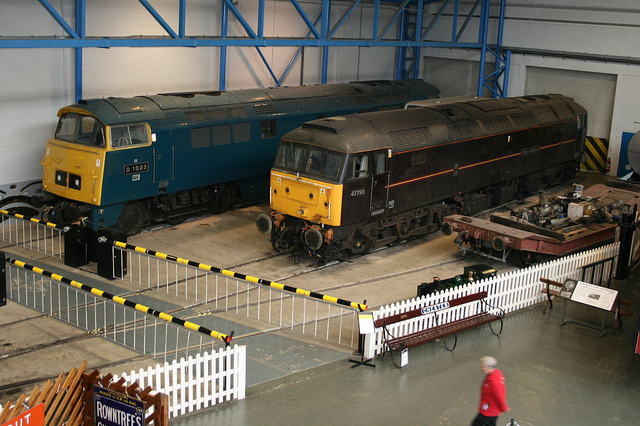
user: Given an image and a question. Answer the question in a short answer. Question: What activity might these vehicles been used for? Short Answer:
assistant: hobby